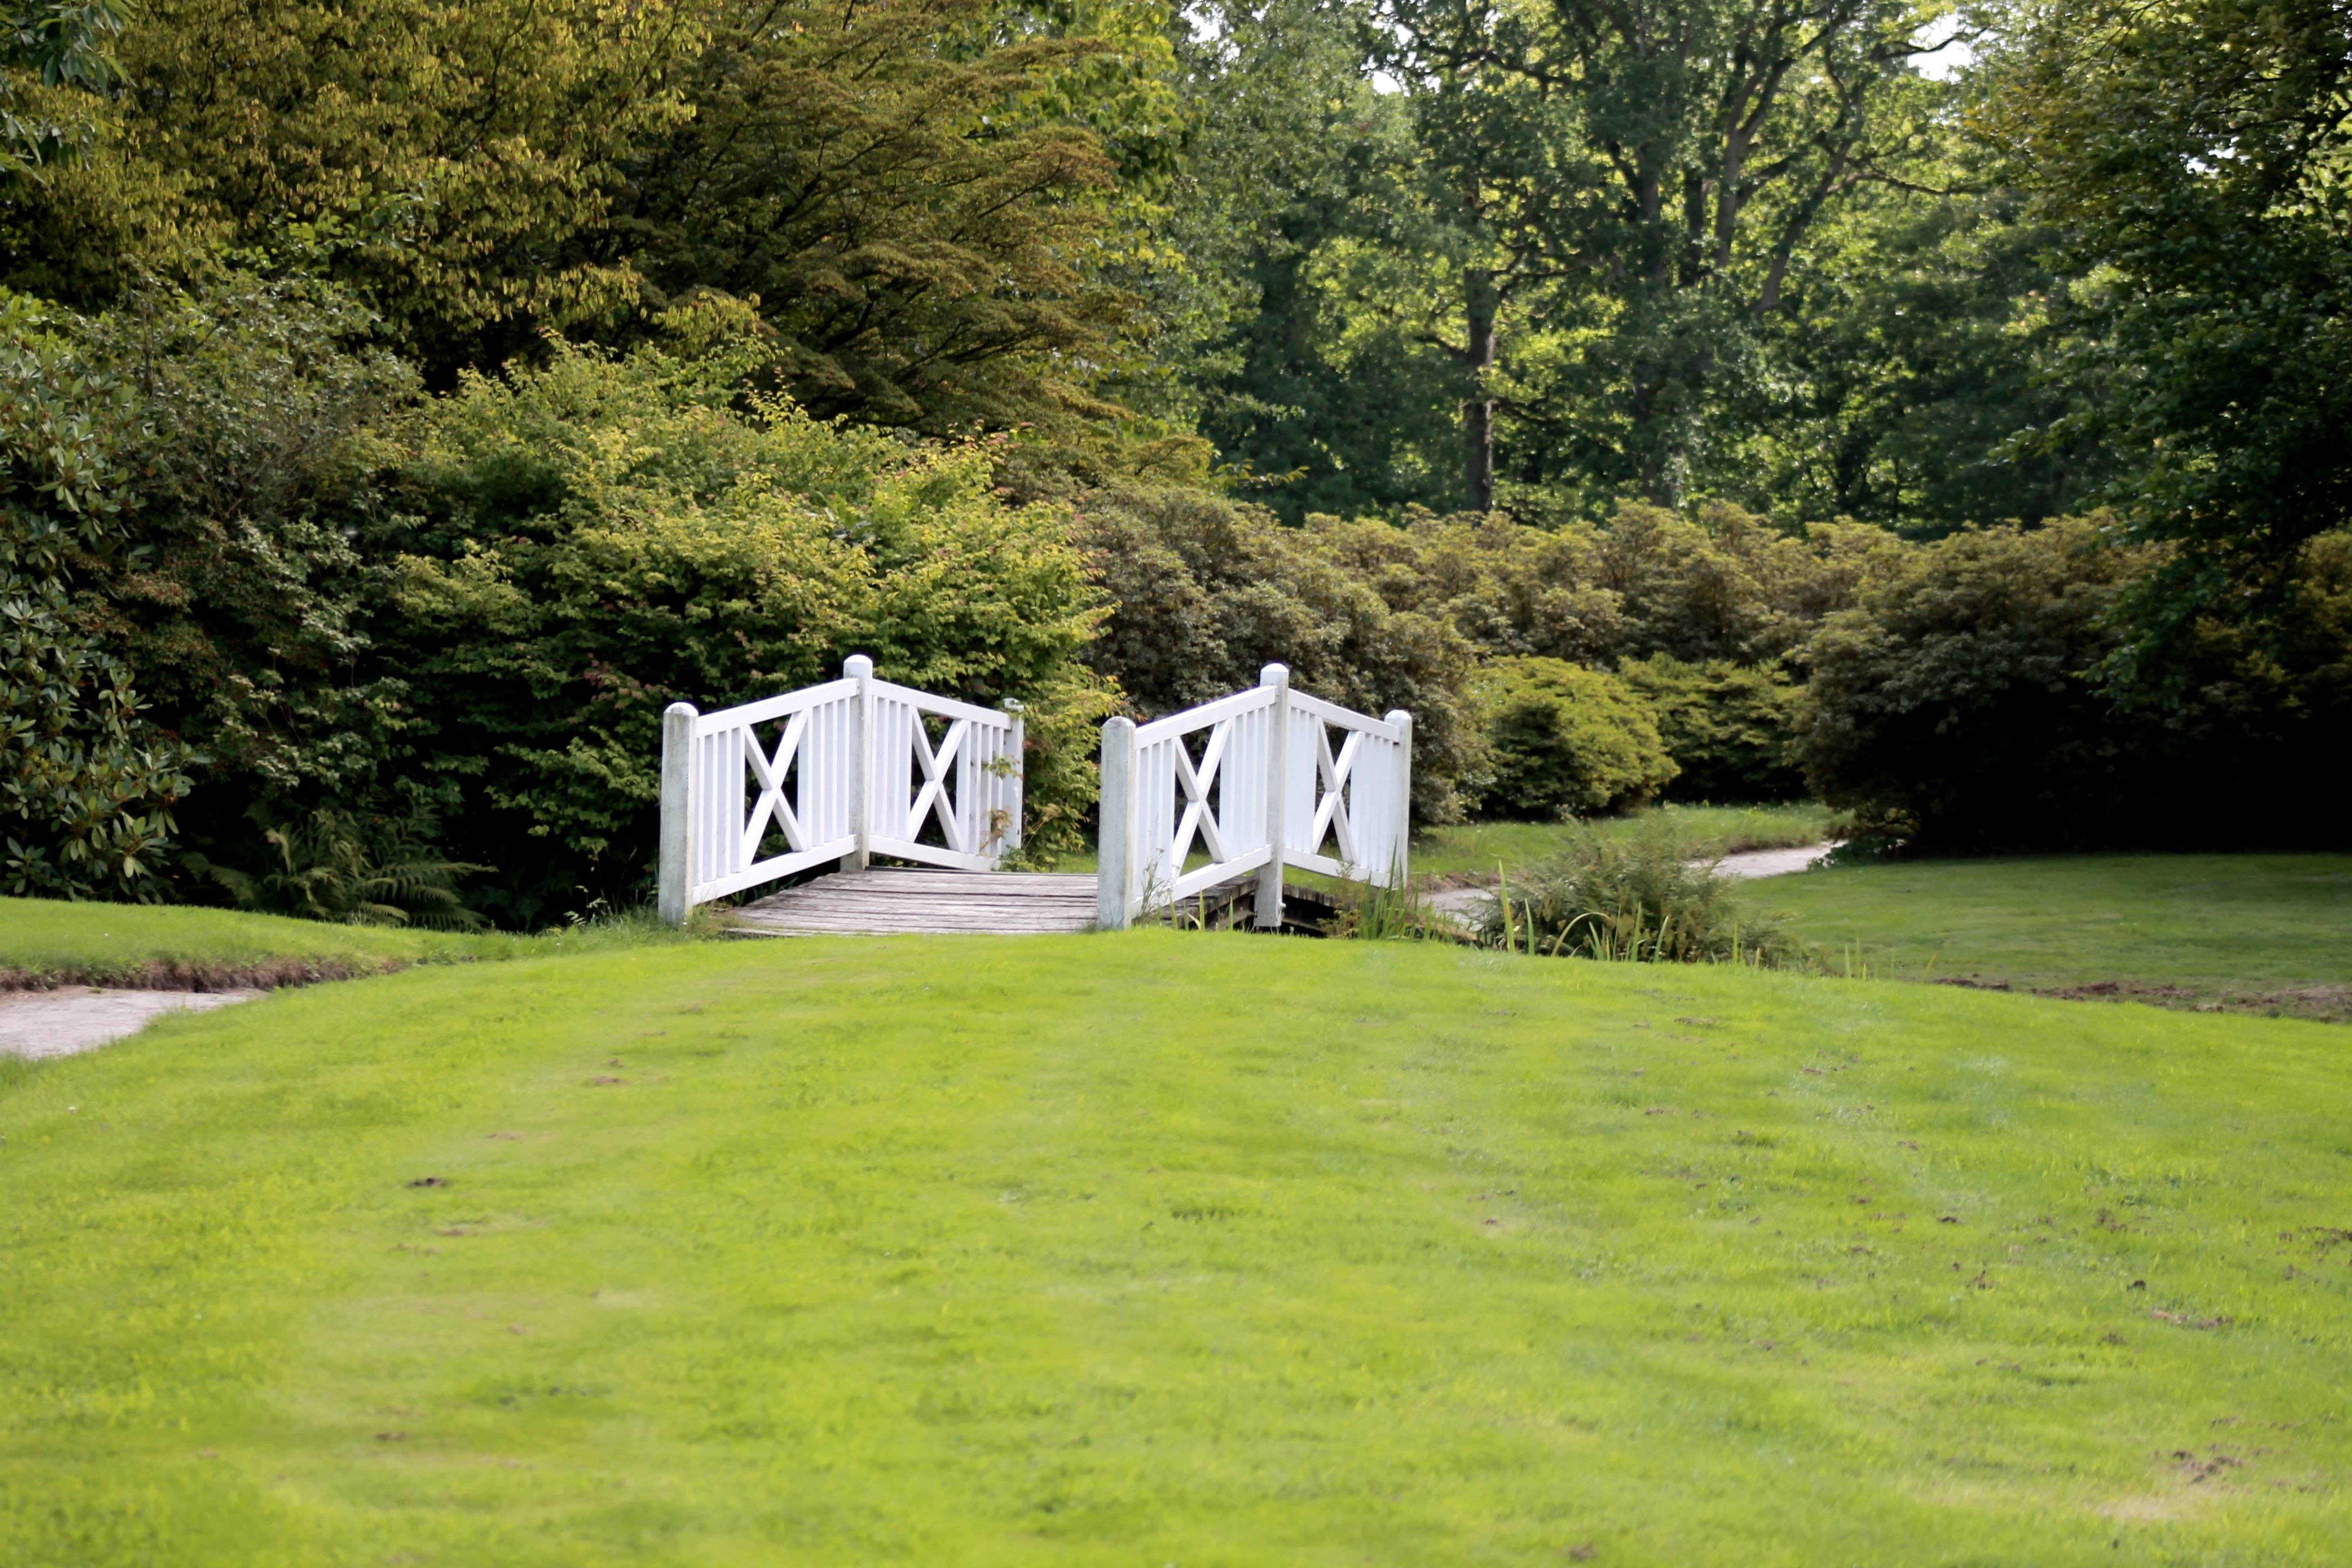
landscape, nature, forest, grass, bridge, lawn, meadow, house, home, green, scenic, cottage, park, backyard, garden, trees, estate, yard